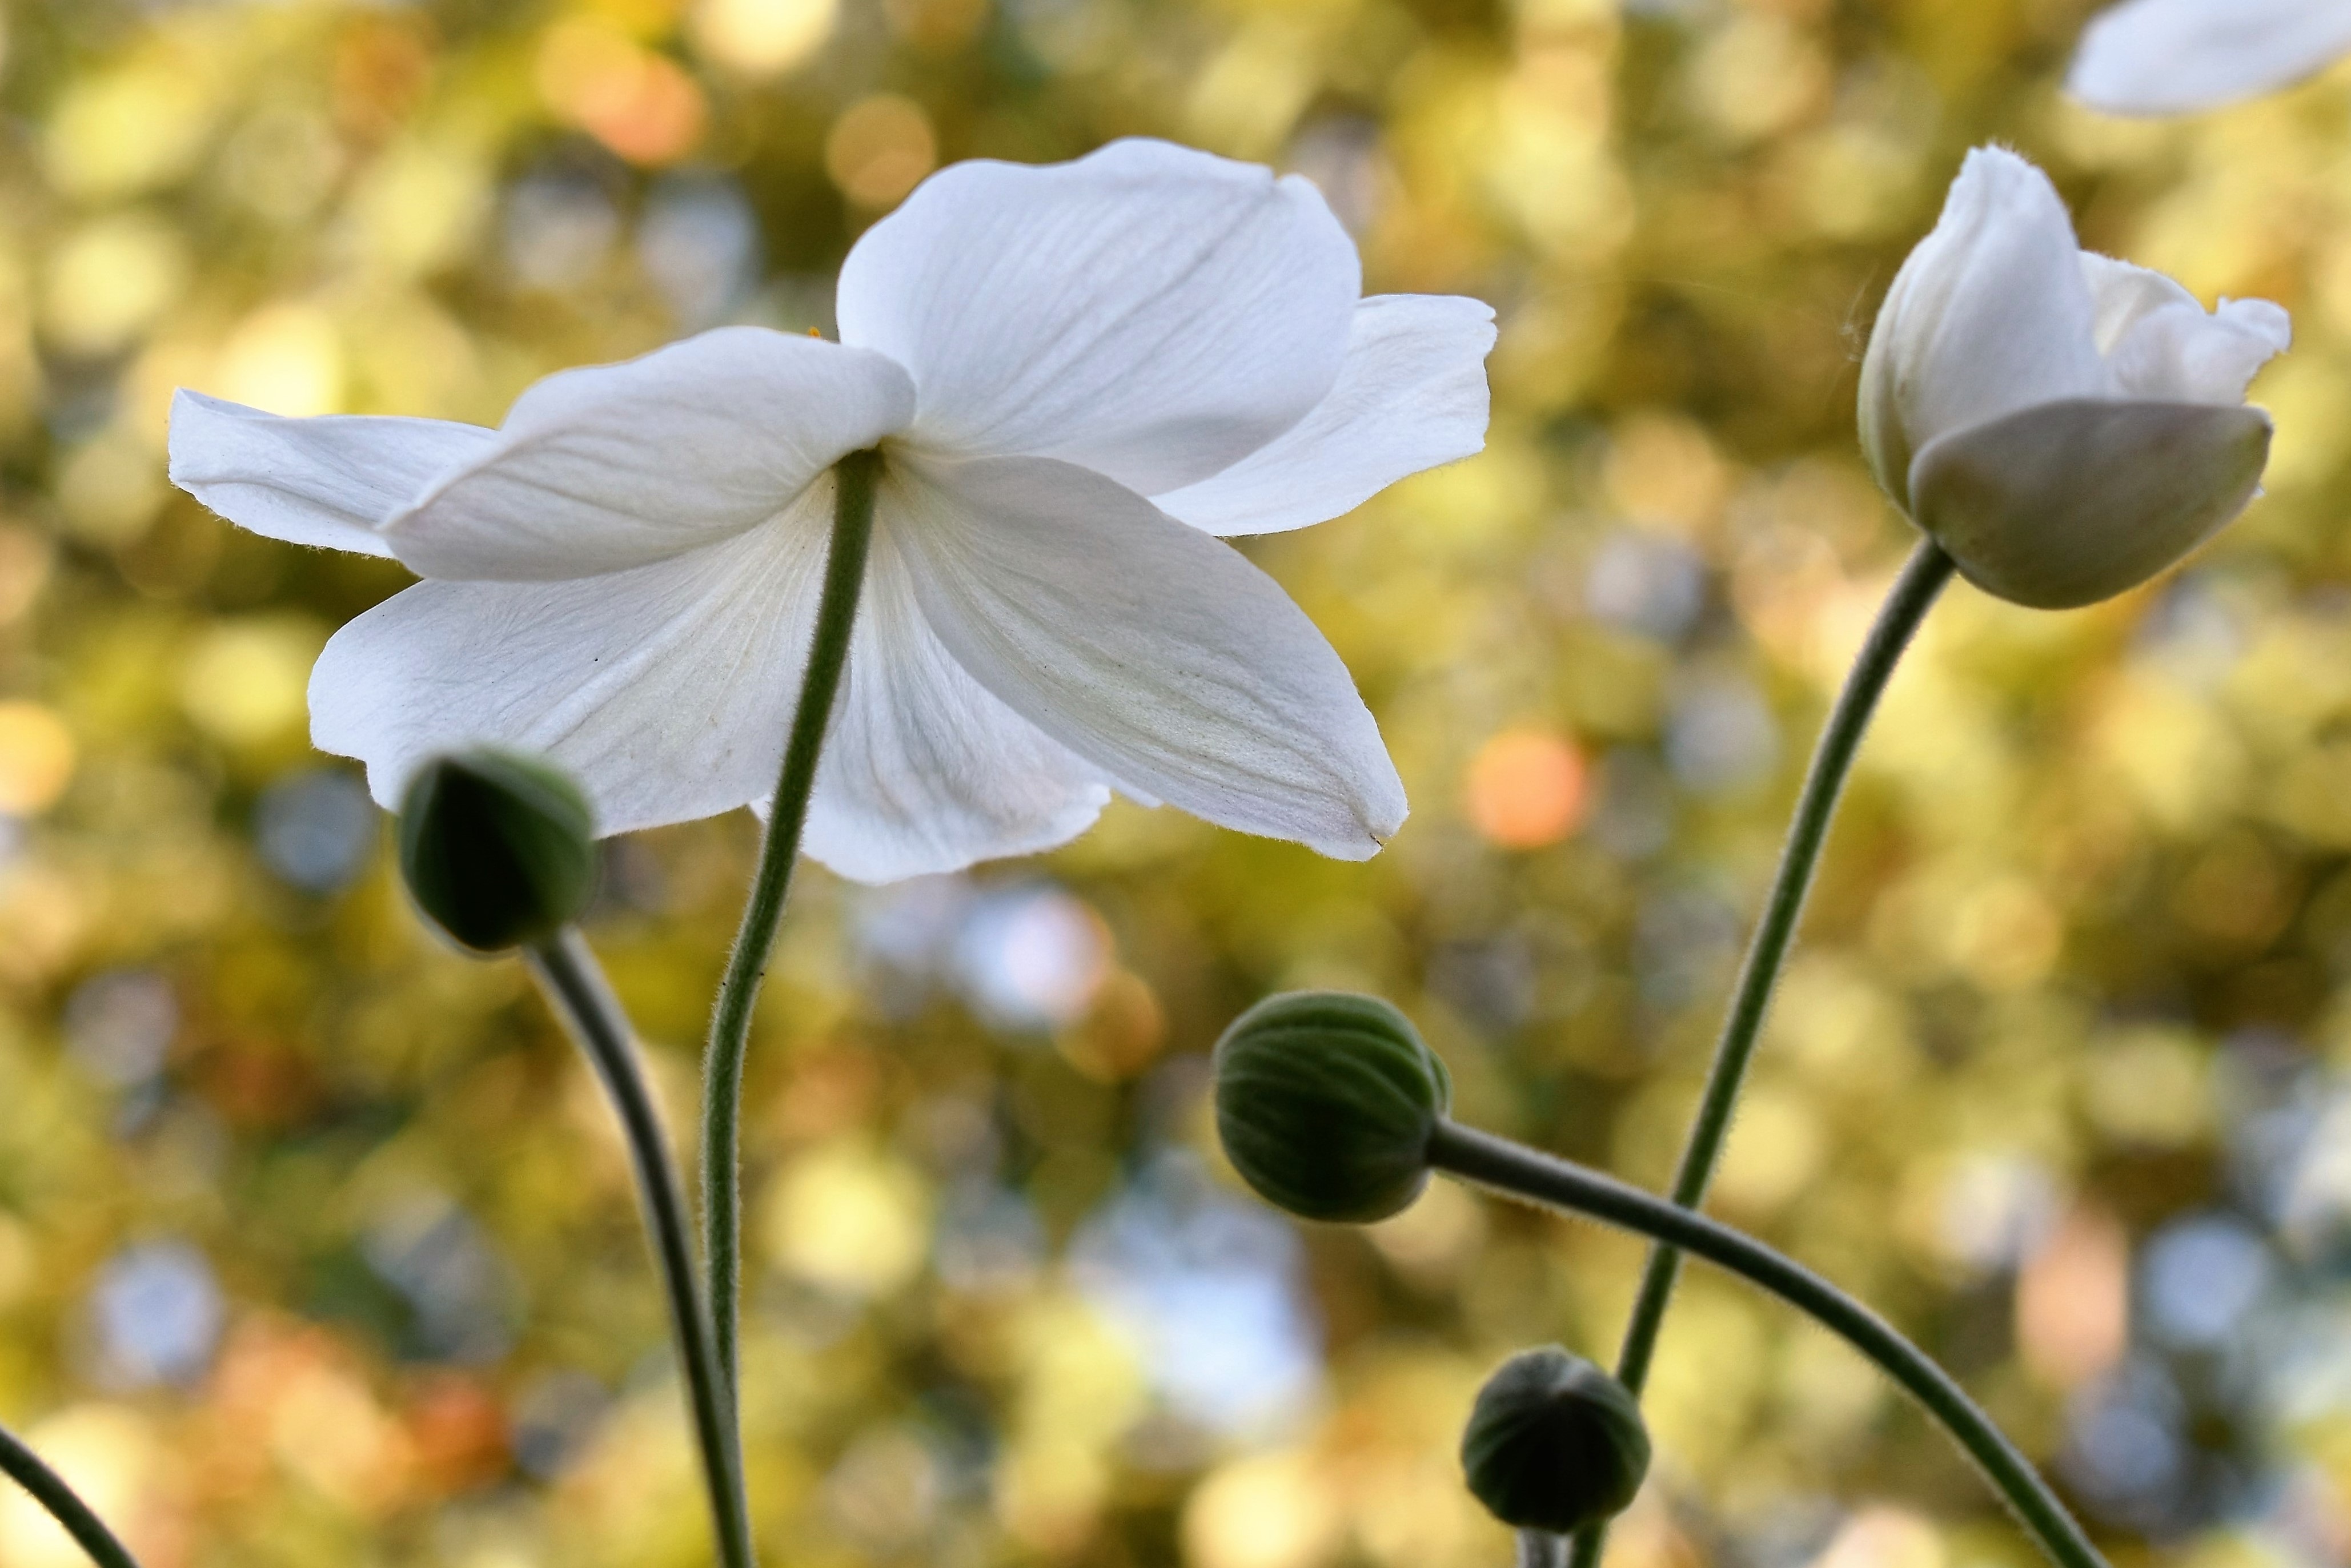
nature, blossom, plant, white, sunlight, flower, petal, bloom, botany, garden, close, flora, wildflower, close up, anemone, macro photography, white blossom, flowering plant, white anemone, plant stem, land plant